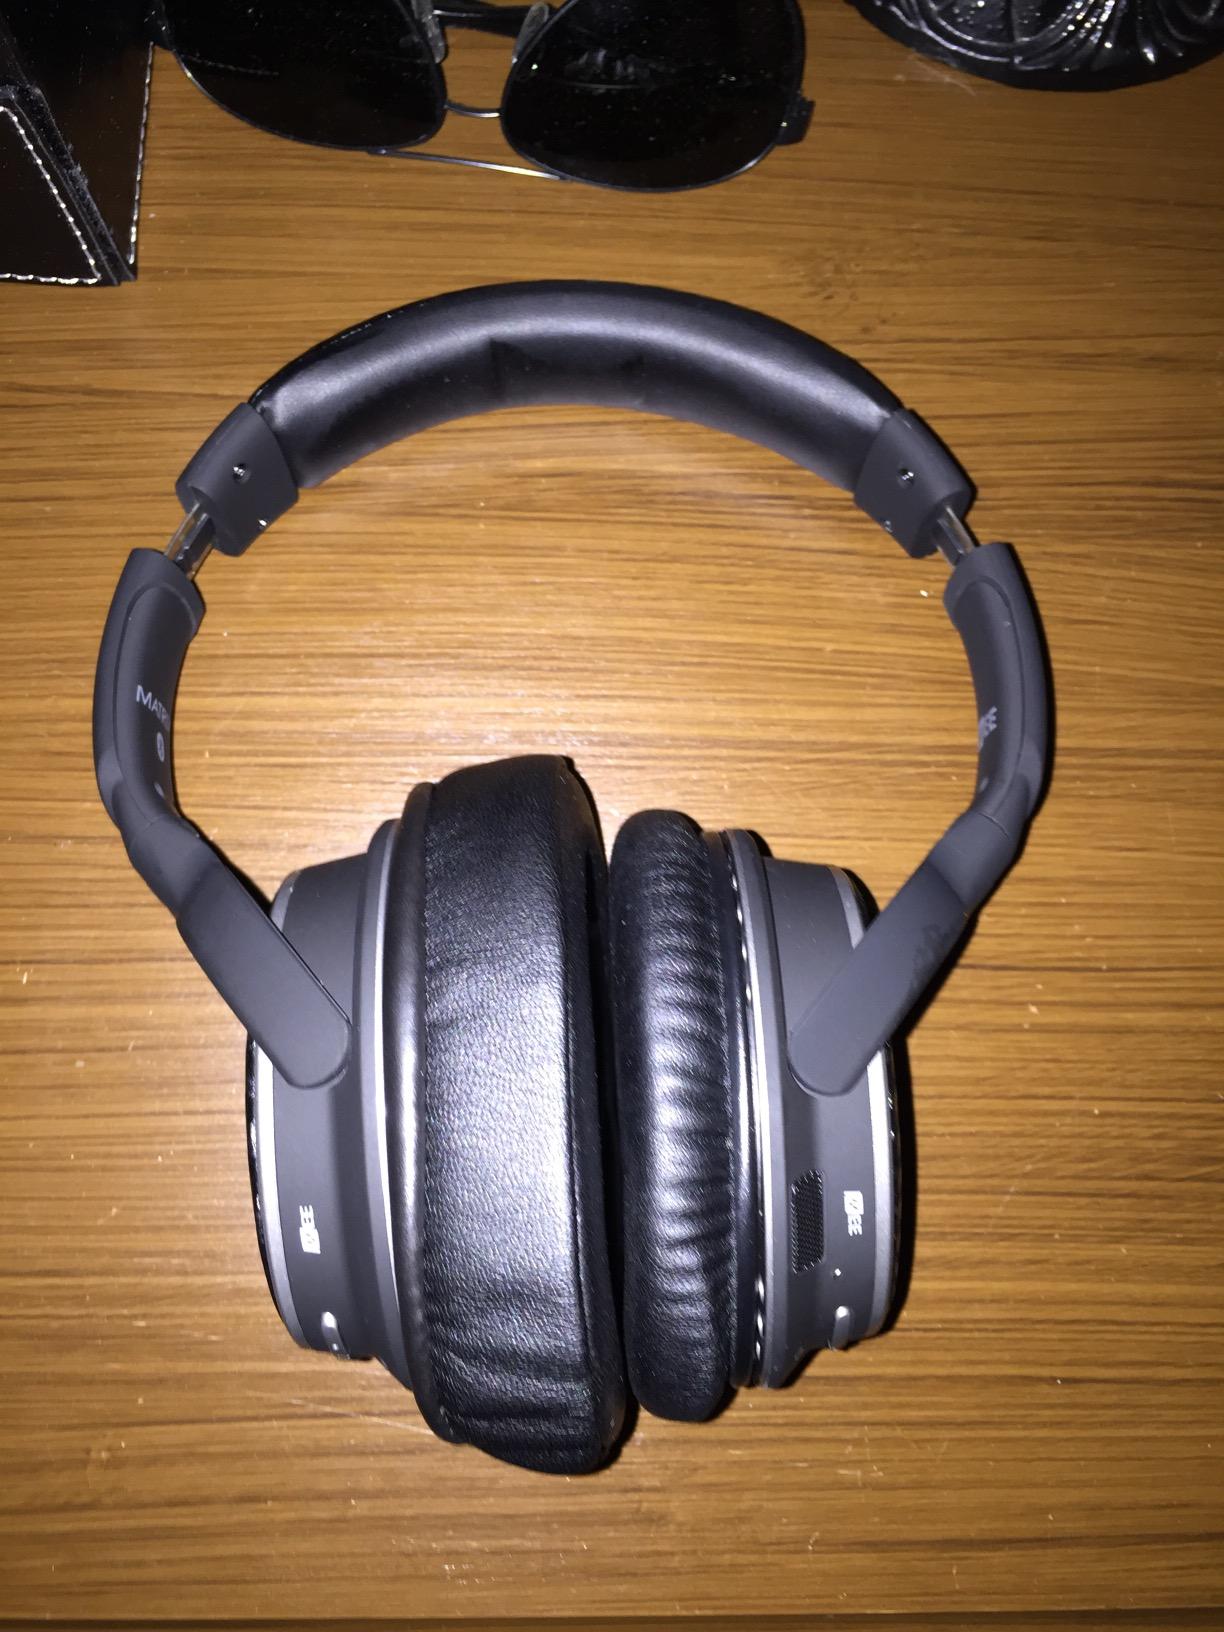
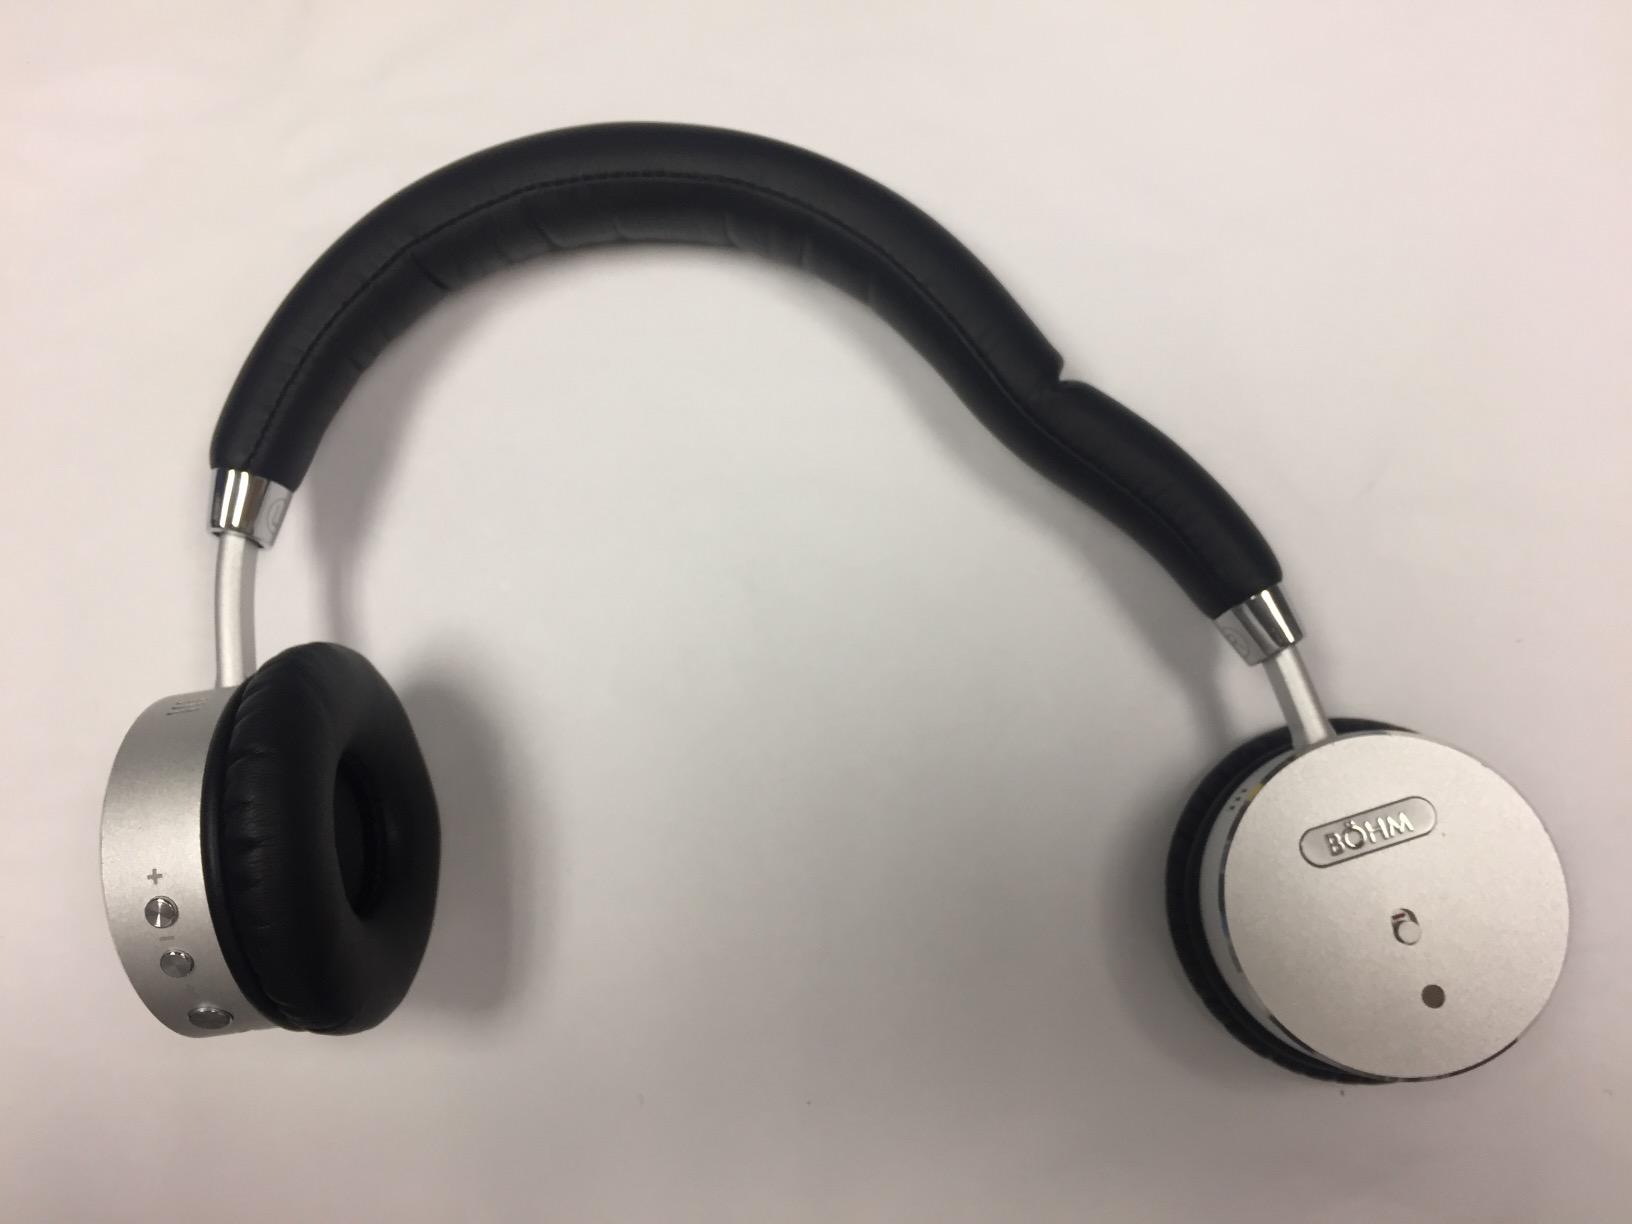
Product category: headphones
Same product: no